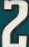
Number: 2